Torch Song (1953 film)

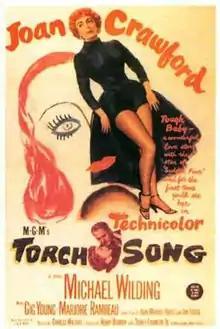
Theatrical release poster

Torch Song is a 1953 American Technicolor musical drama film distributed by Metro-Goldwyn-Mayer and starring Joan Crawford and Michael Wilding in a story about a Broadway star and her blind rehearsal pianist. The screenplay by John Michael Hayes and was based upon the story "Why Should I Cry?" by I.A.R. Wylie in a 1949 issue of "The Saturday Evening Post". The film was directed by Charles Walters and produced by Sidney Franklin, Henry Berman and Charles Schnee. Crawford's singing voice was dubbed by India Adams.